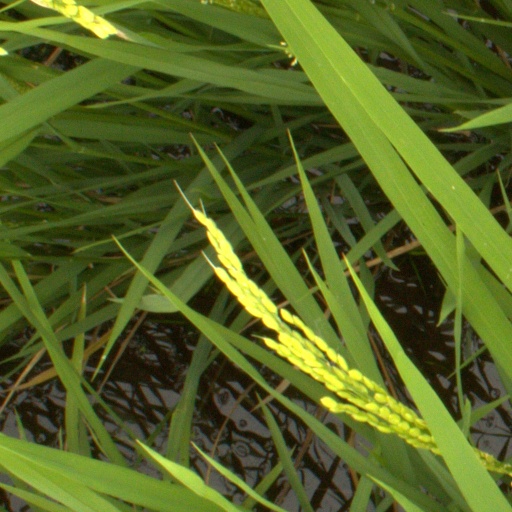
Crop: rice